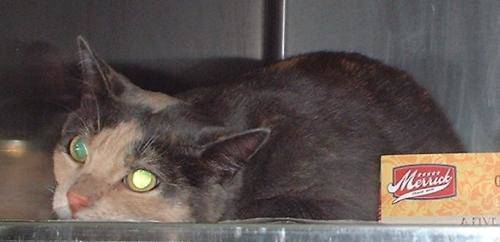
Label: cat